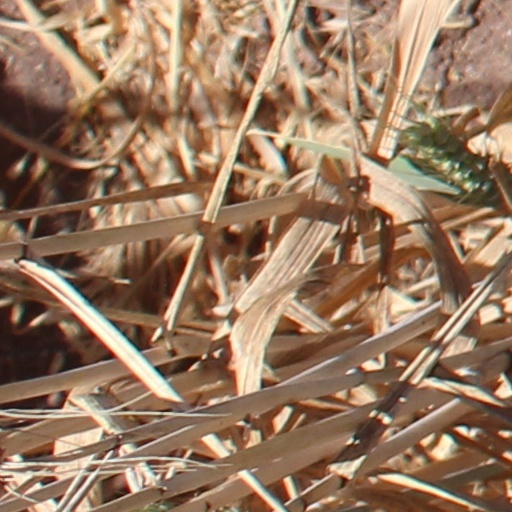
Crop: wheat